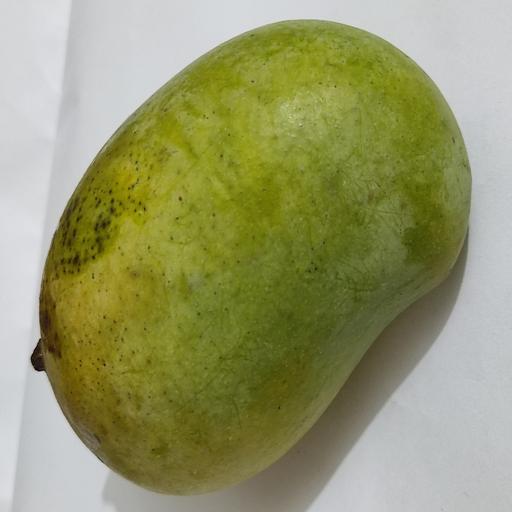
Crop type: Mango_Amrapali